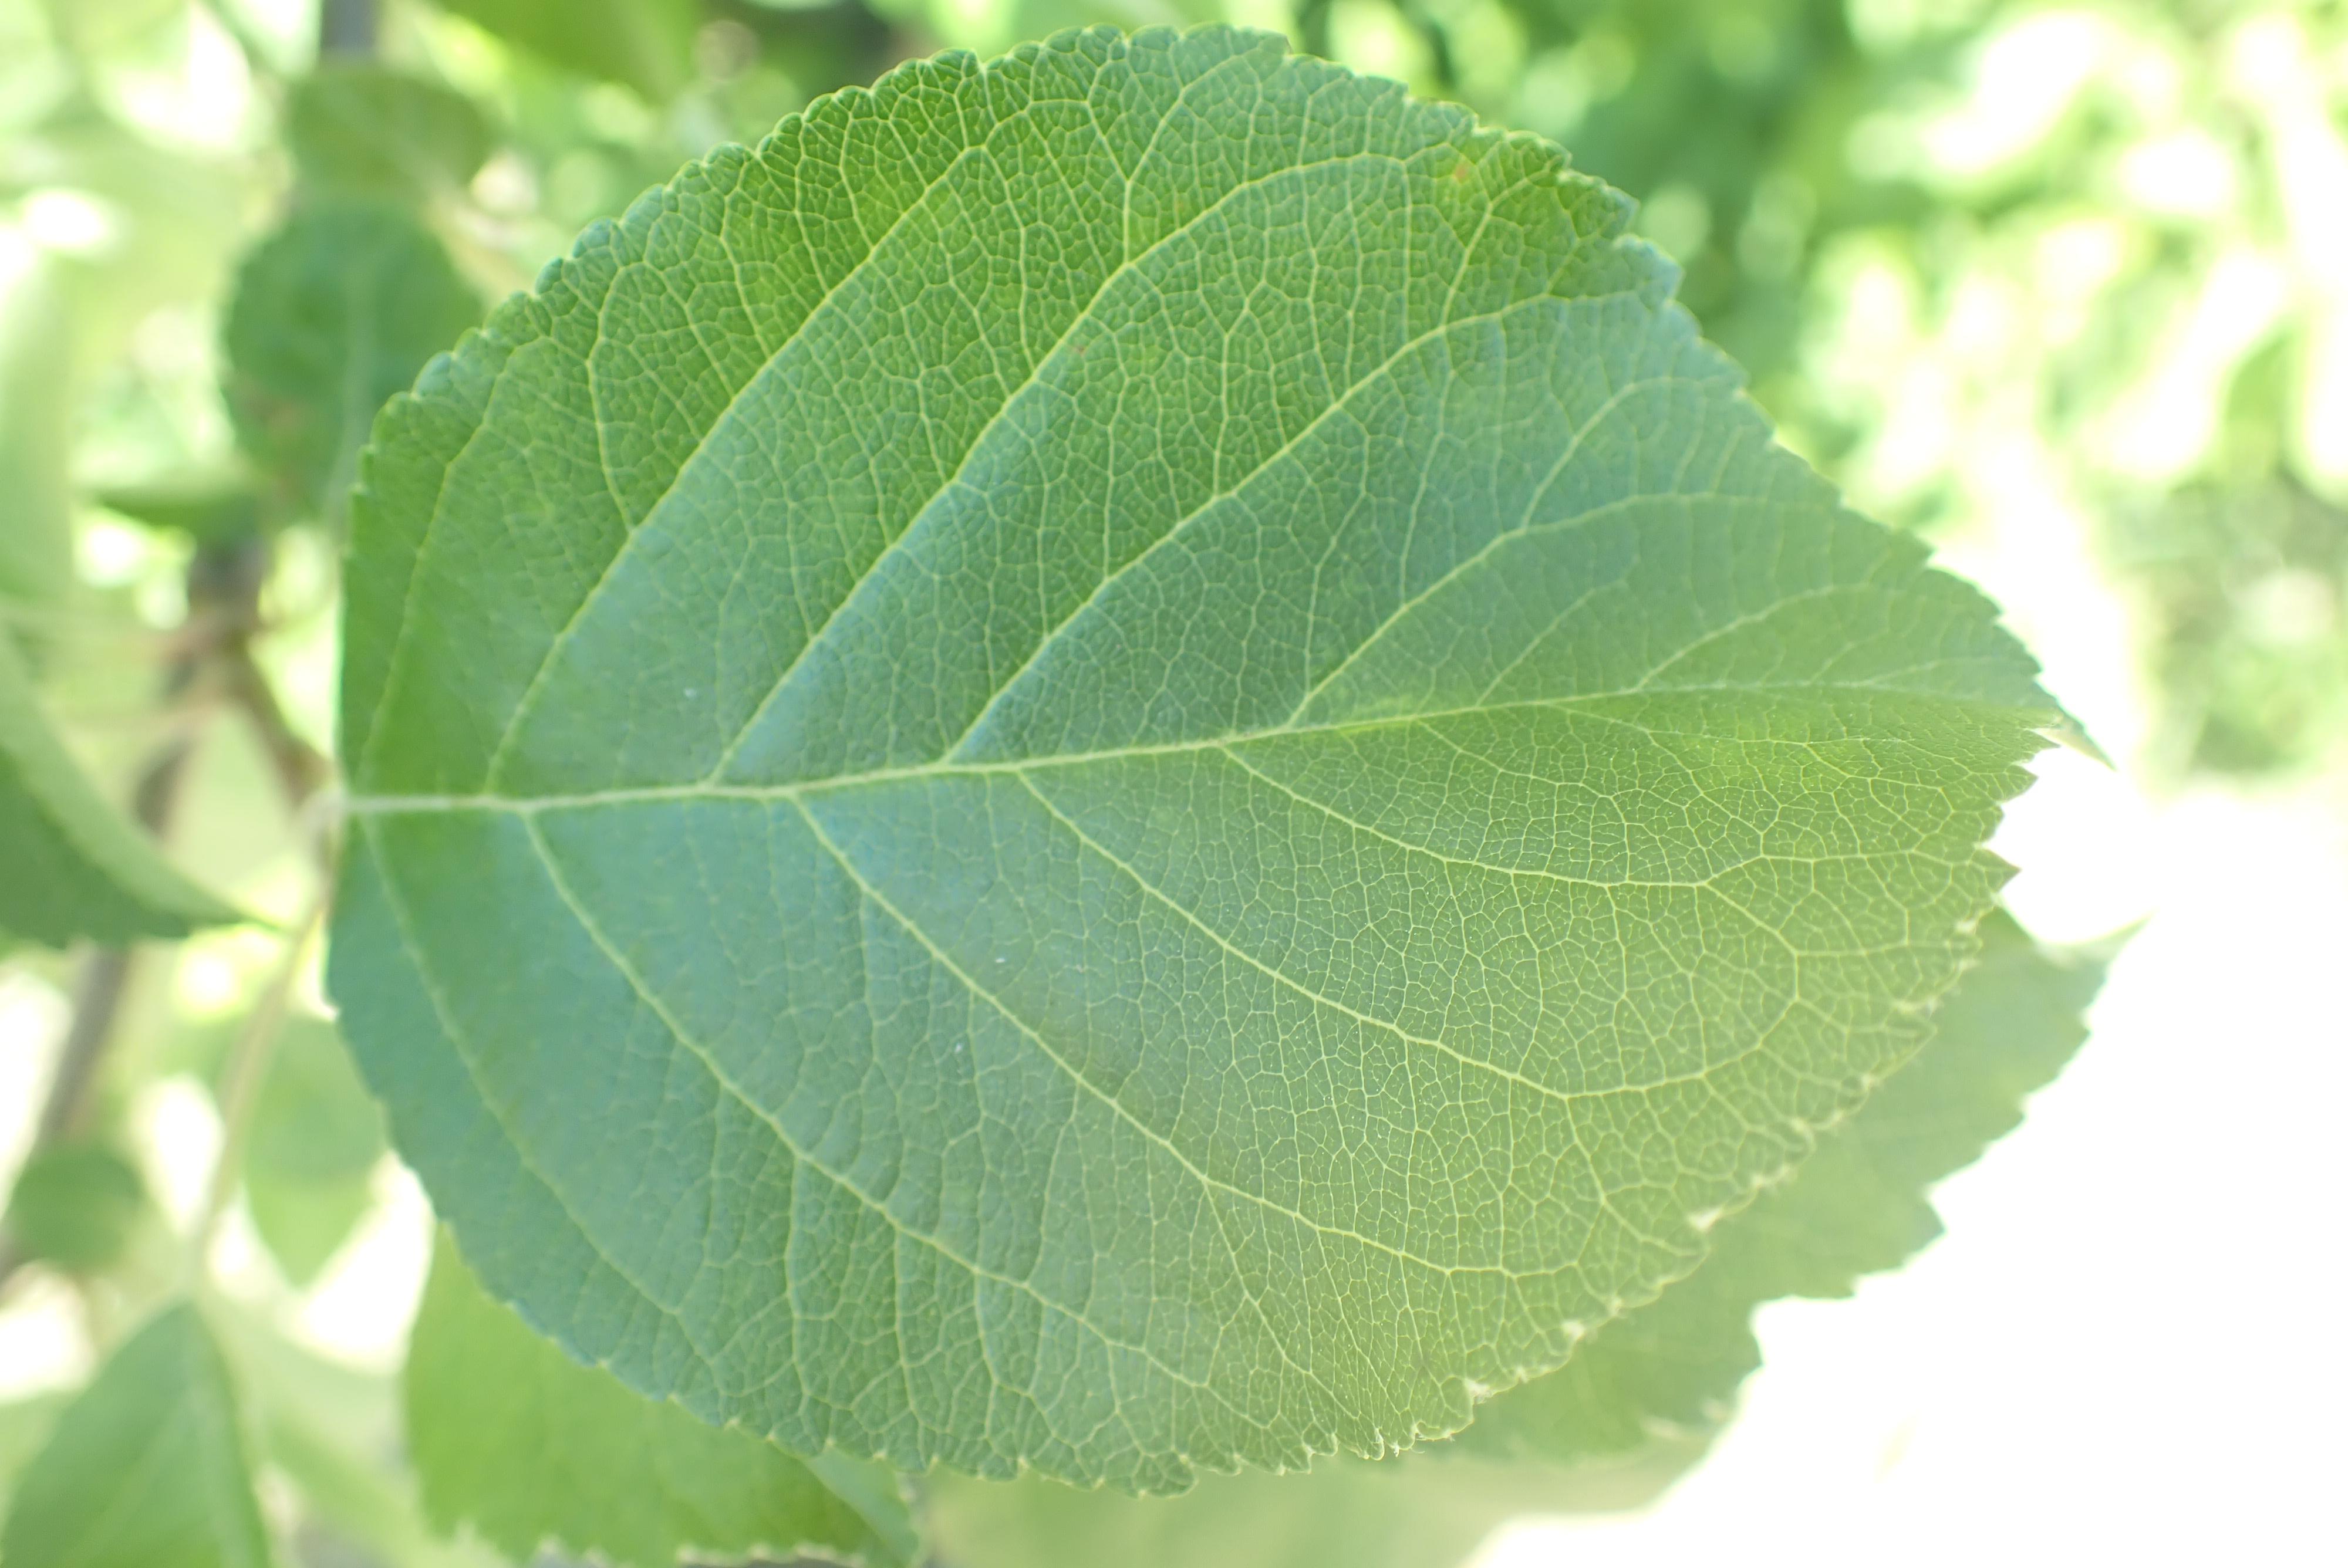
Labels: healthy